Isidor George Beaver

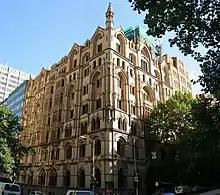
National Mutual Life building (1893)

Beaver emigrated to the colony of South Australia sometime before August 1883, the date of the commencement of his architectural partnership with William McMinn in Adelaide. The partnership did not last long as McMinn died in February 1884.